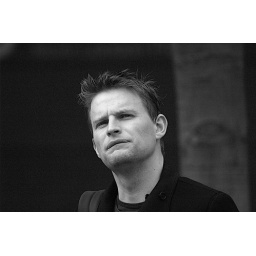
Passing man in black and white